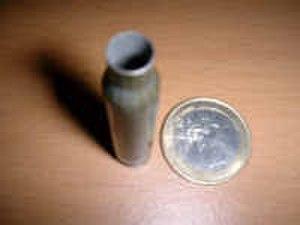
Cartouche provenant d'un tir de FAMAS
Le 5,56 mm OTAN ou 5,56 × 45 mm, normalisé dans le STANAG 4172, est un type de cartouche pour fusils d'assaut.Le terme « 5,56 OTAN » est l’appellation militaire normalisée de la munition civile .223 Remington.
Le FAMAS, désigné comme « fusil d'assaut de 5,56 mm modèle F1 MAS » au sein de l’armée française, est un fusil d'assaut français de calibre 5,56 × 45 mm Otan de type bullpup, initialement fabriqué par la Manufacture d'armes de Saint-Étienne.